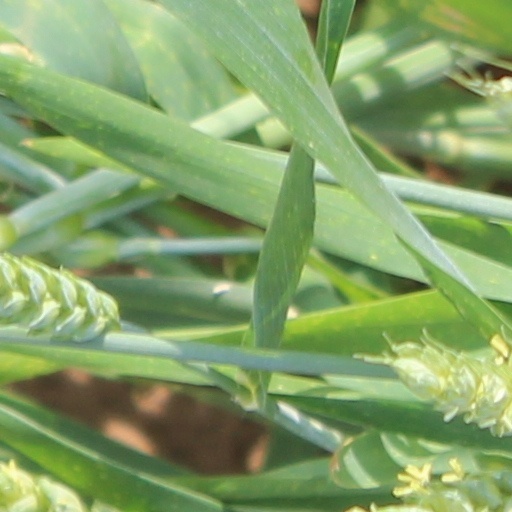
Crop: wheat